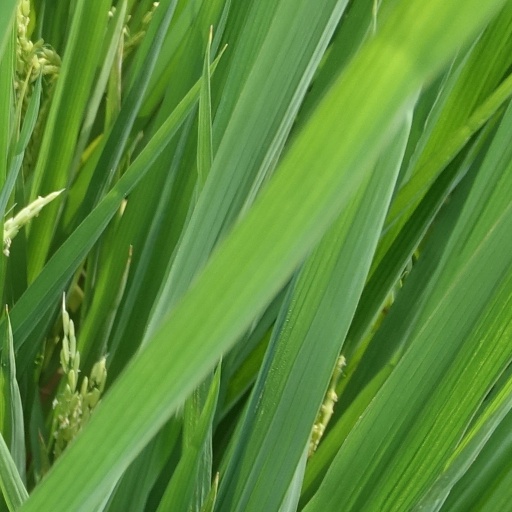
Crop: rice